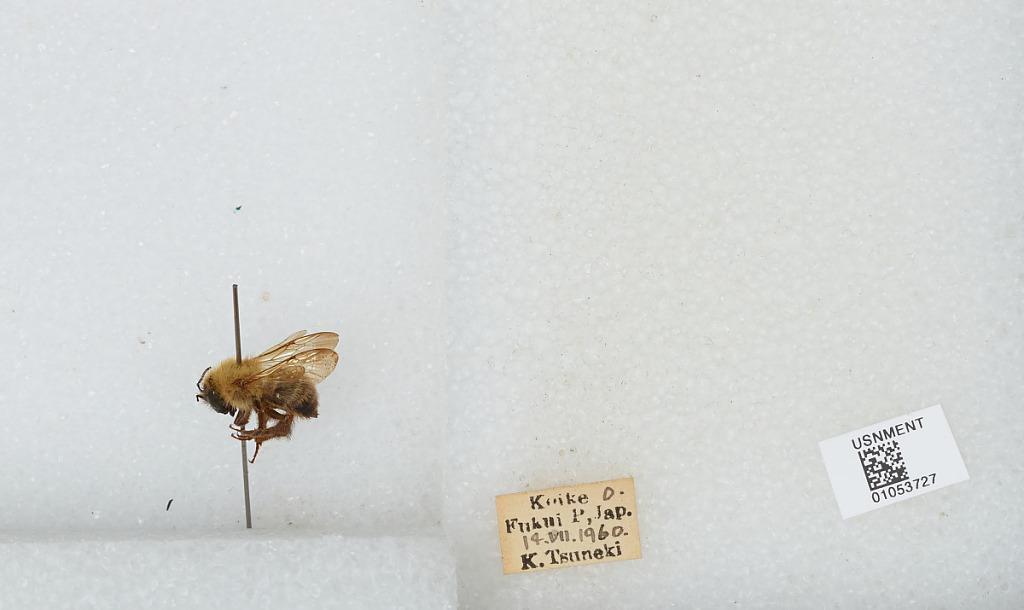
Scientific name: Bombus sp.
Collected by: K. Tsuneki
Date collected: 1960-7-14
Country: Japan
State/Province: Fukui
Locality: Koike